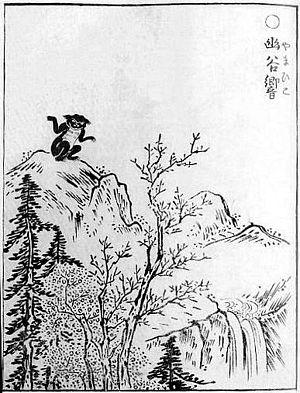
Un yamabiko est un dieu de la montagne, un esprit et yōkai japonais.